Utah State Route 128

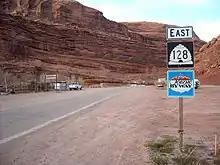
SR-128 sign just past the intersection with US-191

As part of a tribute, a reporter for "The Daily Sentinel" interviewed locals and visitors about their first experience crossing the bridge. Many recalled how nervous they felt as the bridge would creak and sway under load. One stated, "A lot of people lost a lot of mirrors on that bridge". Drivers with wide vehicles had to fold in their side mirrors to safely cross, as the bridge deck was only wide.